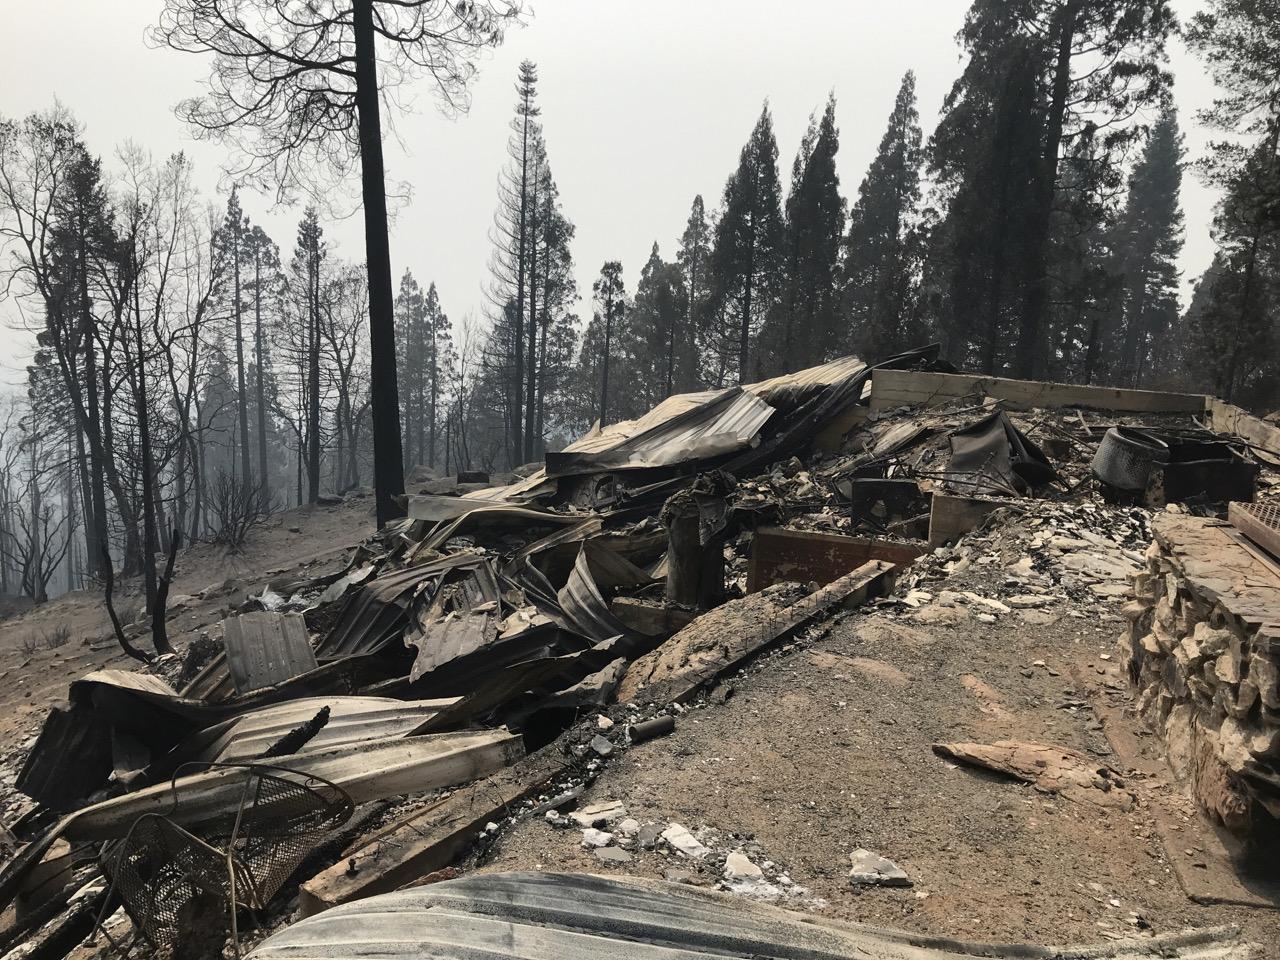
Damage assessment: destroyed